Get Me Roger Stone

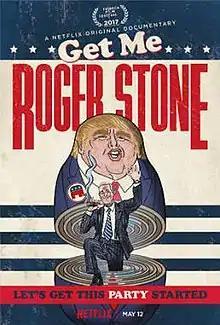
Film poster

Get Me Roger Stone is a 2017 American documentary film written and directed by Dylan Bank, Daniel DiMauro and Morgan Pehme. The film explores the life and career of Republican political strategist and lobbyist Roger Stone, a longtime advisor to Donald Trump. The film was released on Netflix on May 12, 2017.